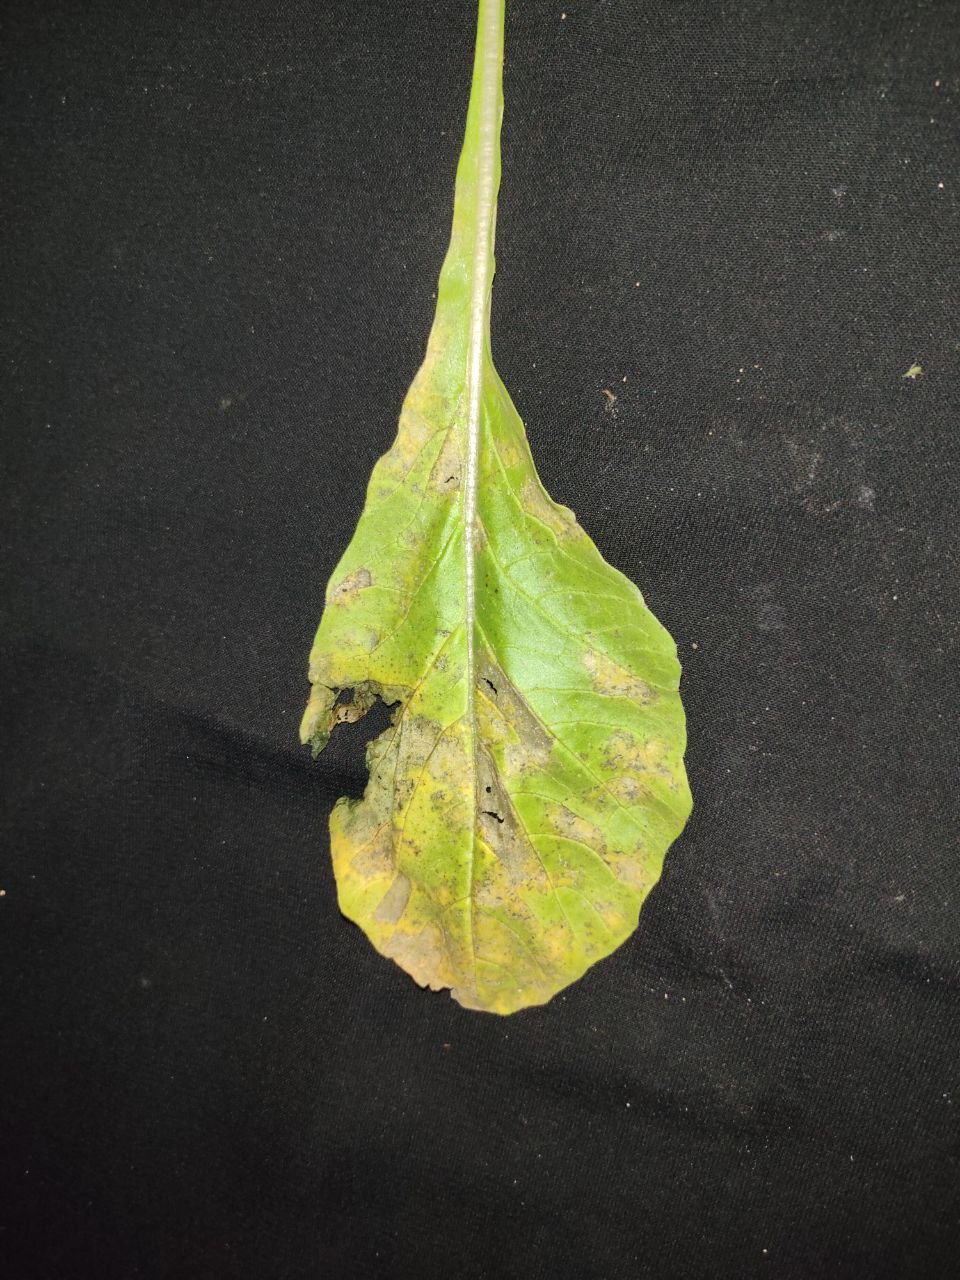
Label: Downey mildew